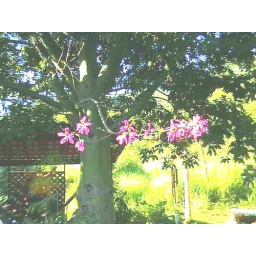
The only flowers in this huge tree very strange